Eoin Mclaughlin

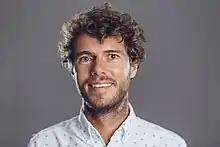
Eoin Mclaughlin smiling awkwardly

Eoin McLaughlin is a Sunday Times bestselling Irish author. His books have been translated into 28 languages and described by "The Times" as "an important historical record of the time".